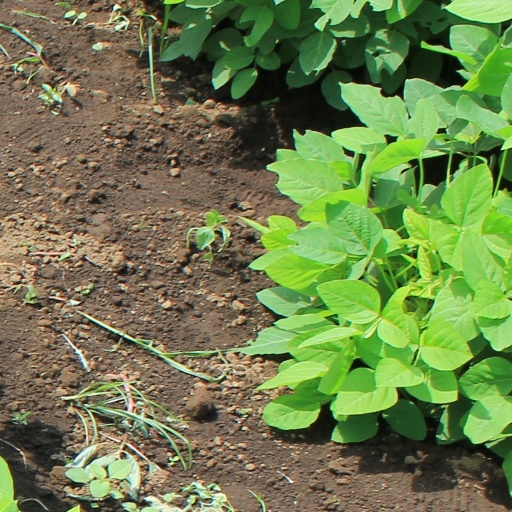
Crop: soybean